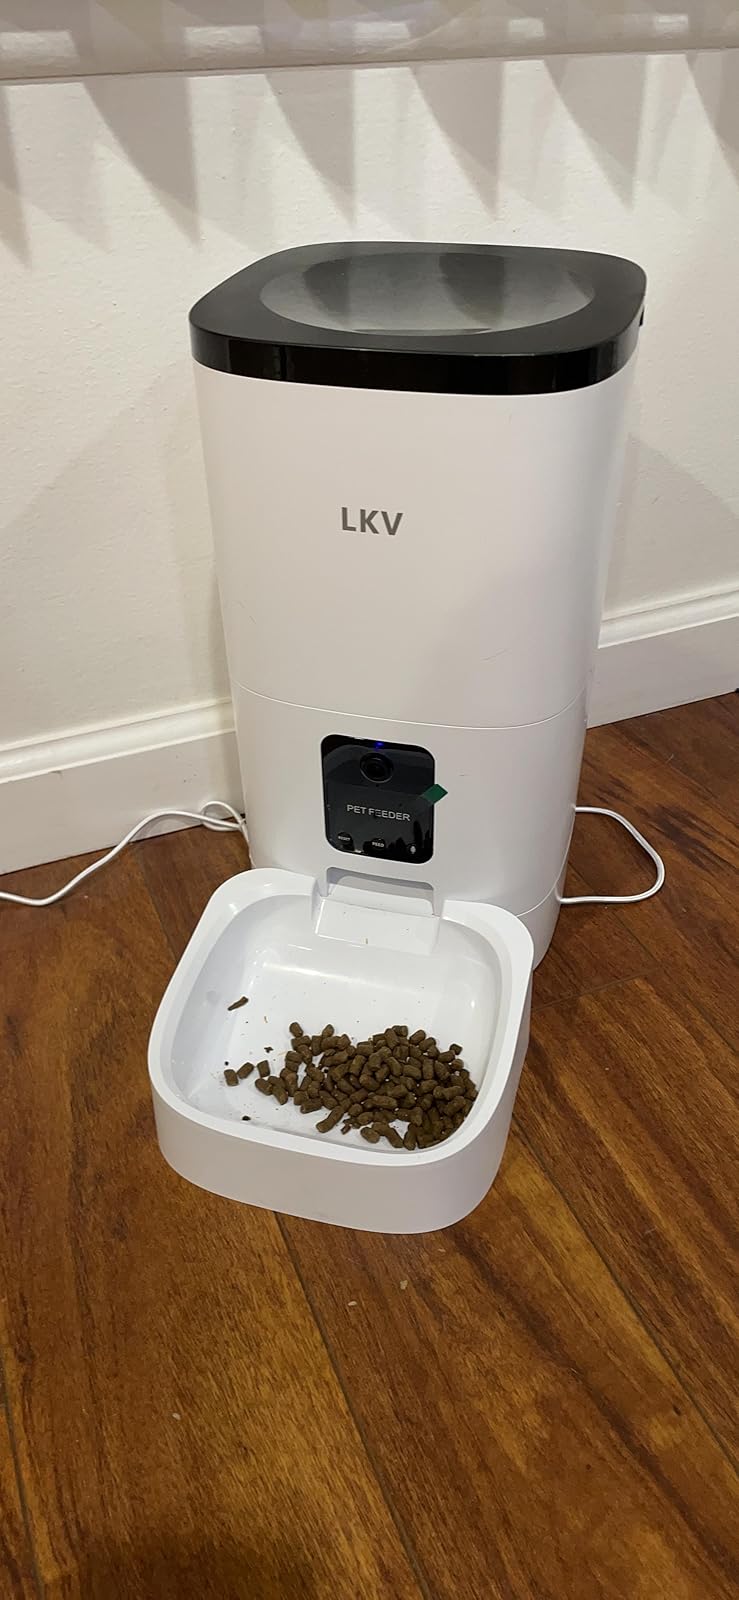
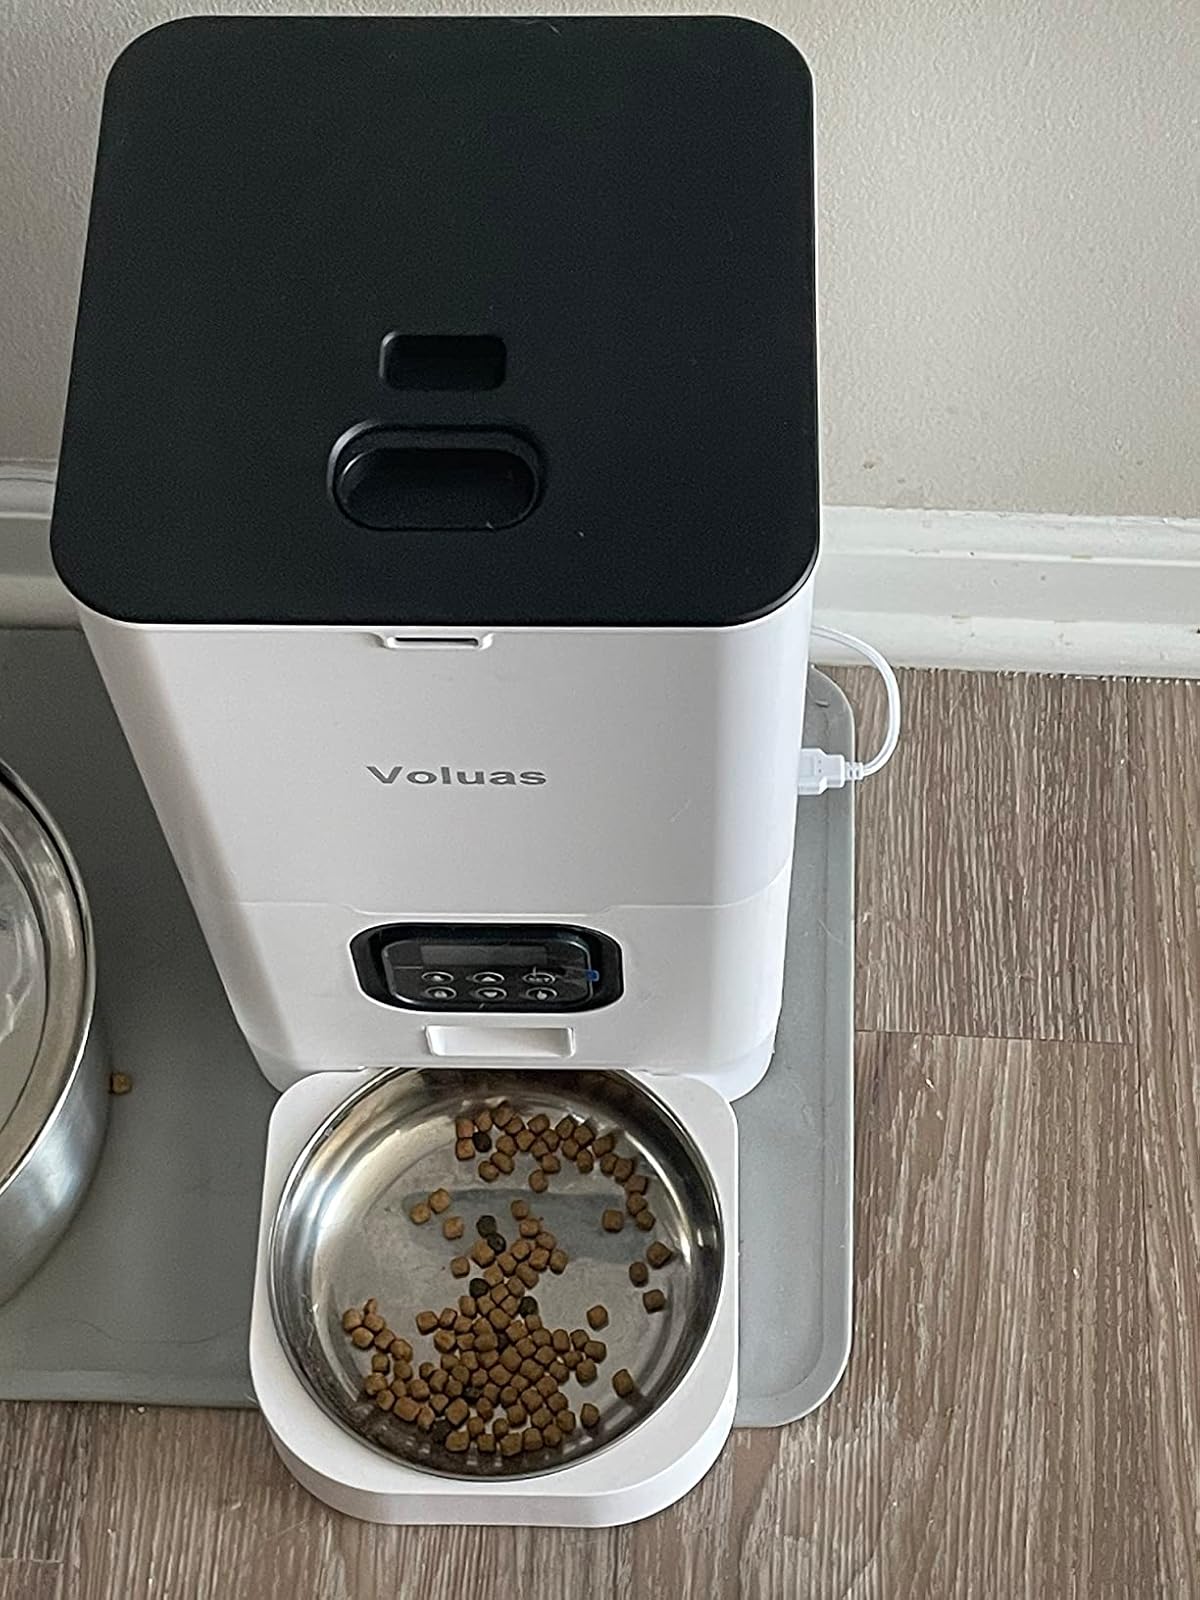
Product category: items_feeder
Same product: no